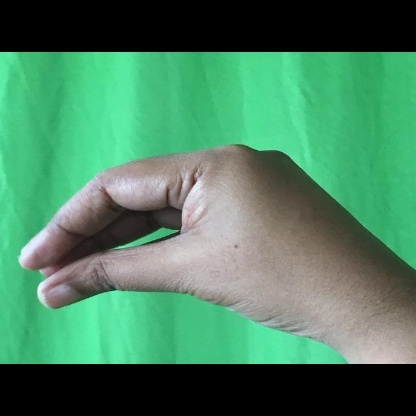
Mudra: Mukulam